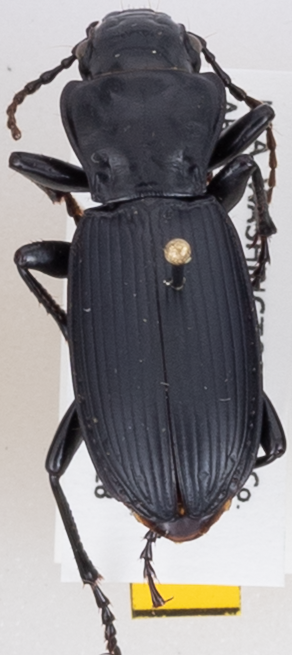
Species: Pterostichus lama
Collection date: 2020-07-28
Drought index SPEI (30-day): -0.1
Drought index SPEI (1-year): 0.32
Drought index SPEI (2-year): -1.69